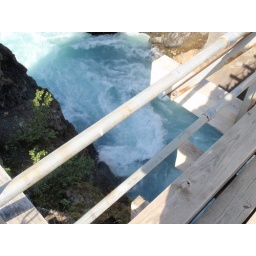
The river ranges beneath the wooden and metal bridge